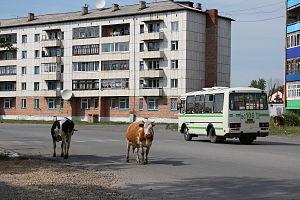
Assino est une ville de l'oblast de Tomsk, en Russie. Sa population s'élevait à 24 141 habitants en 2019.